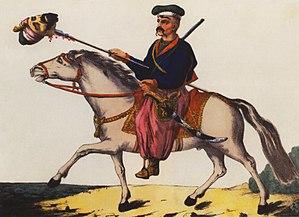
L'Ukraine est un État d'Europe orientale, le deuxième d'Europe par sa superficie. Elle est bordée par la mer Noire et la mer d'Azov au sud, frontalière avec la Russie au nord-est et à l'est, avec la Biélorussie au nord, avec la Pologne à l'ouest-nord-ouest, avec la Slovaquie et la Hongrie à l'ouest et avec la Roumanie et la Moldavie au sud-ouest.